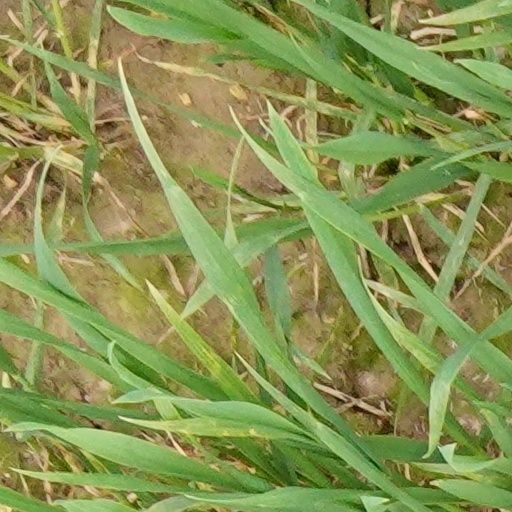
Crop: wheat